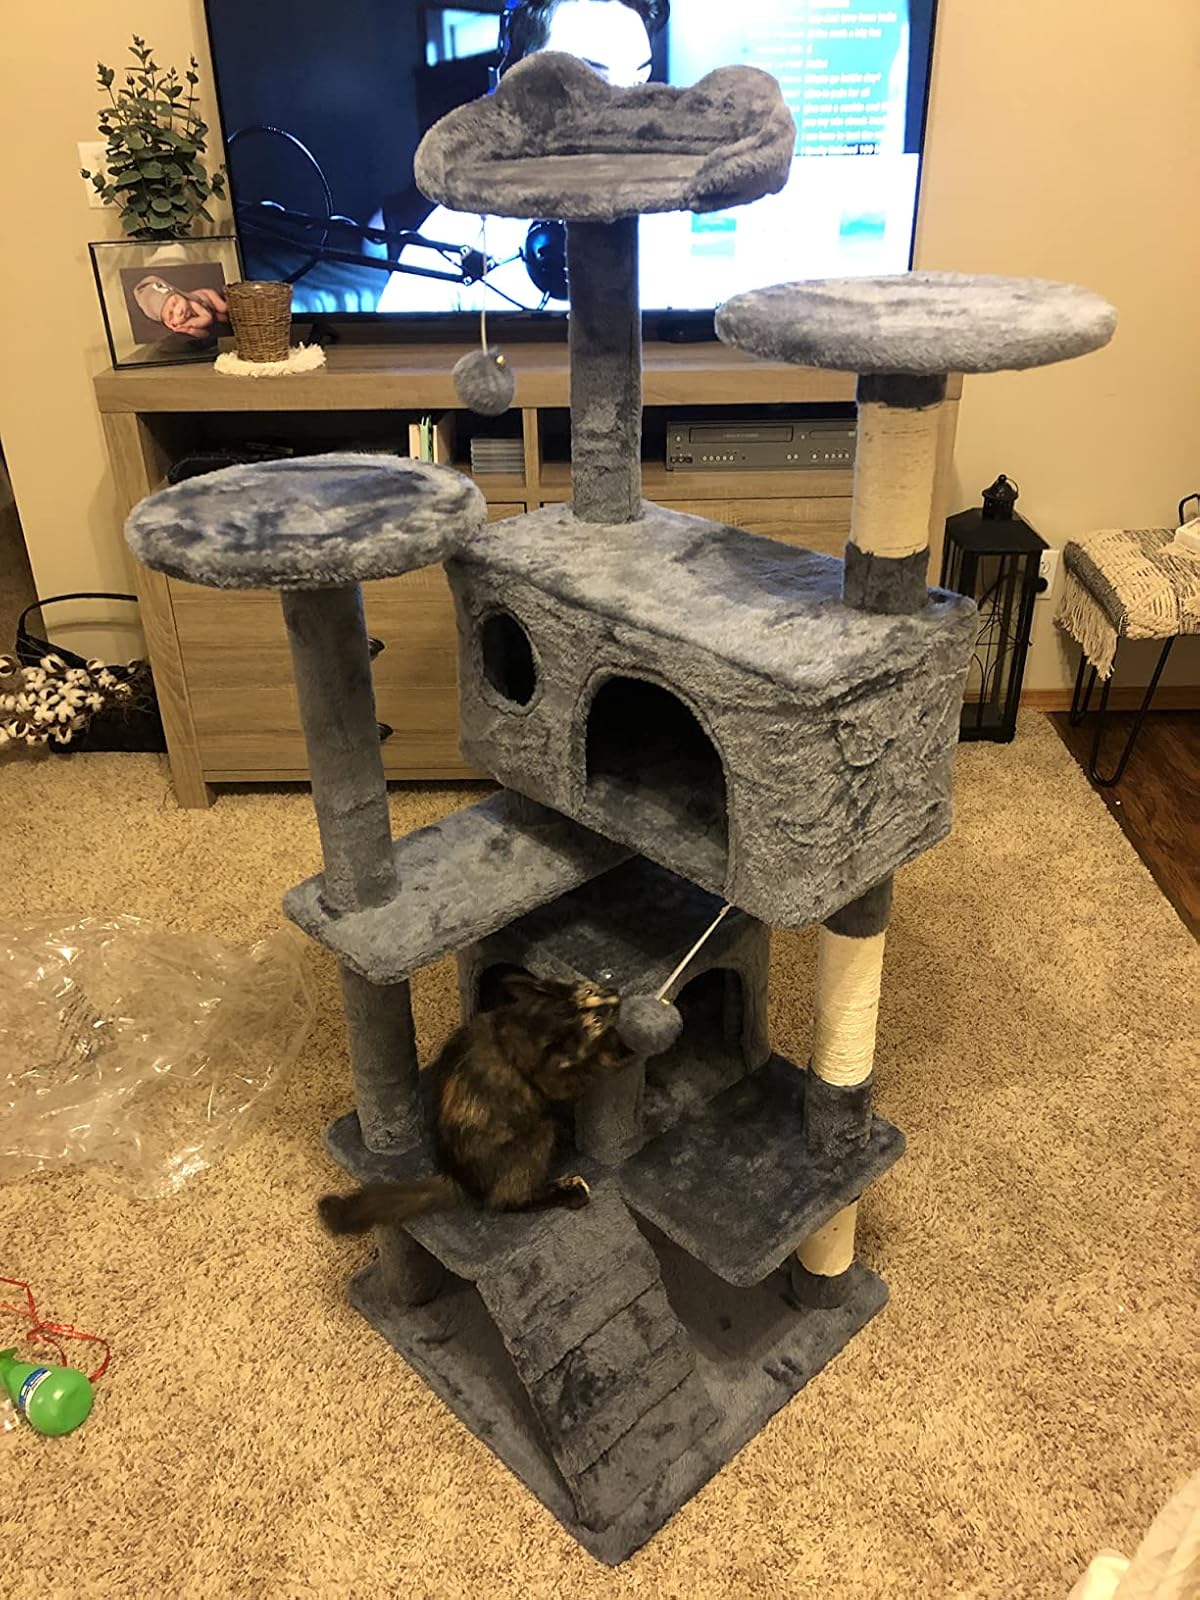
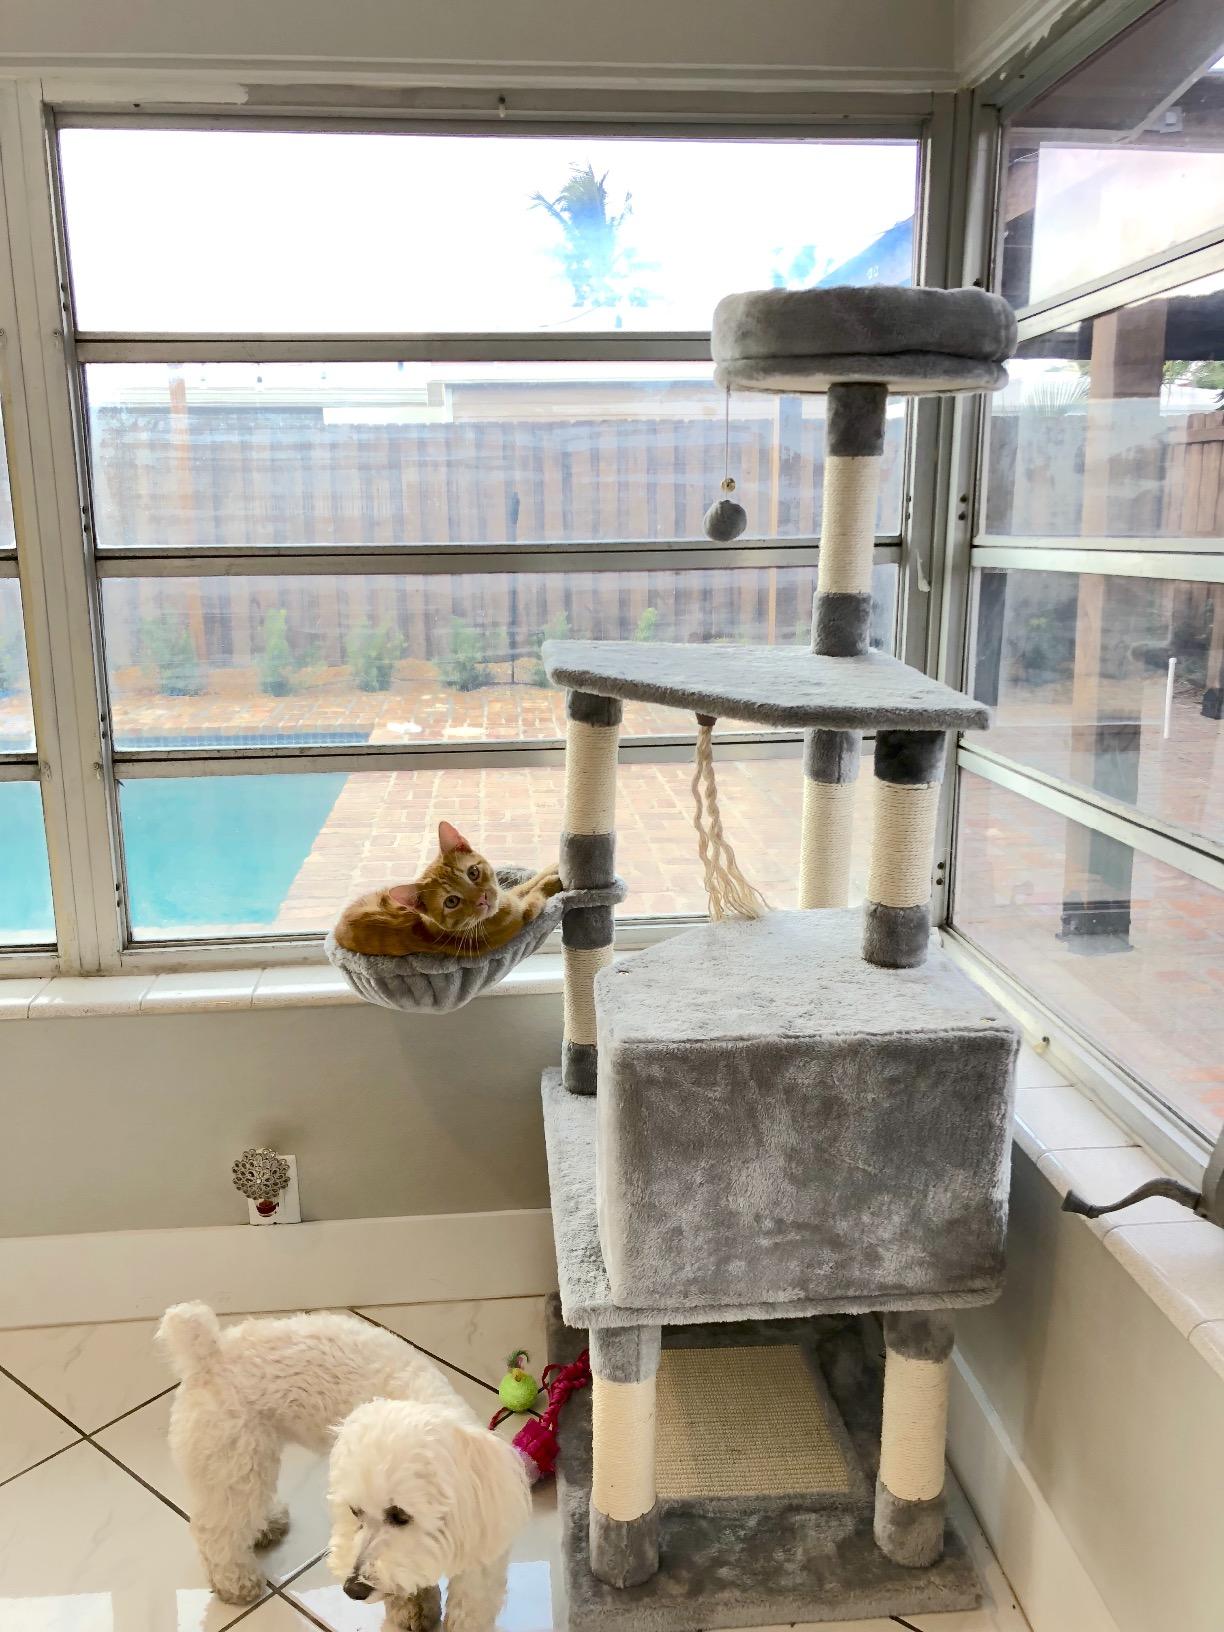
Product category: items_cat tree
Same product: no